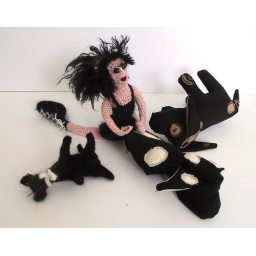
Everyone help toturn over the new black dog